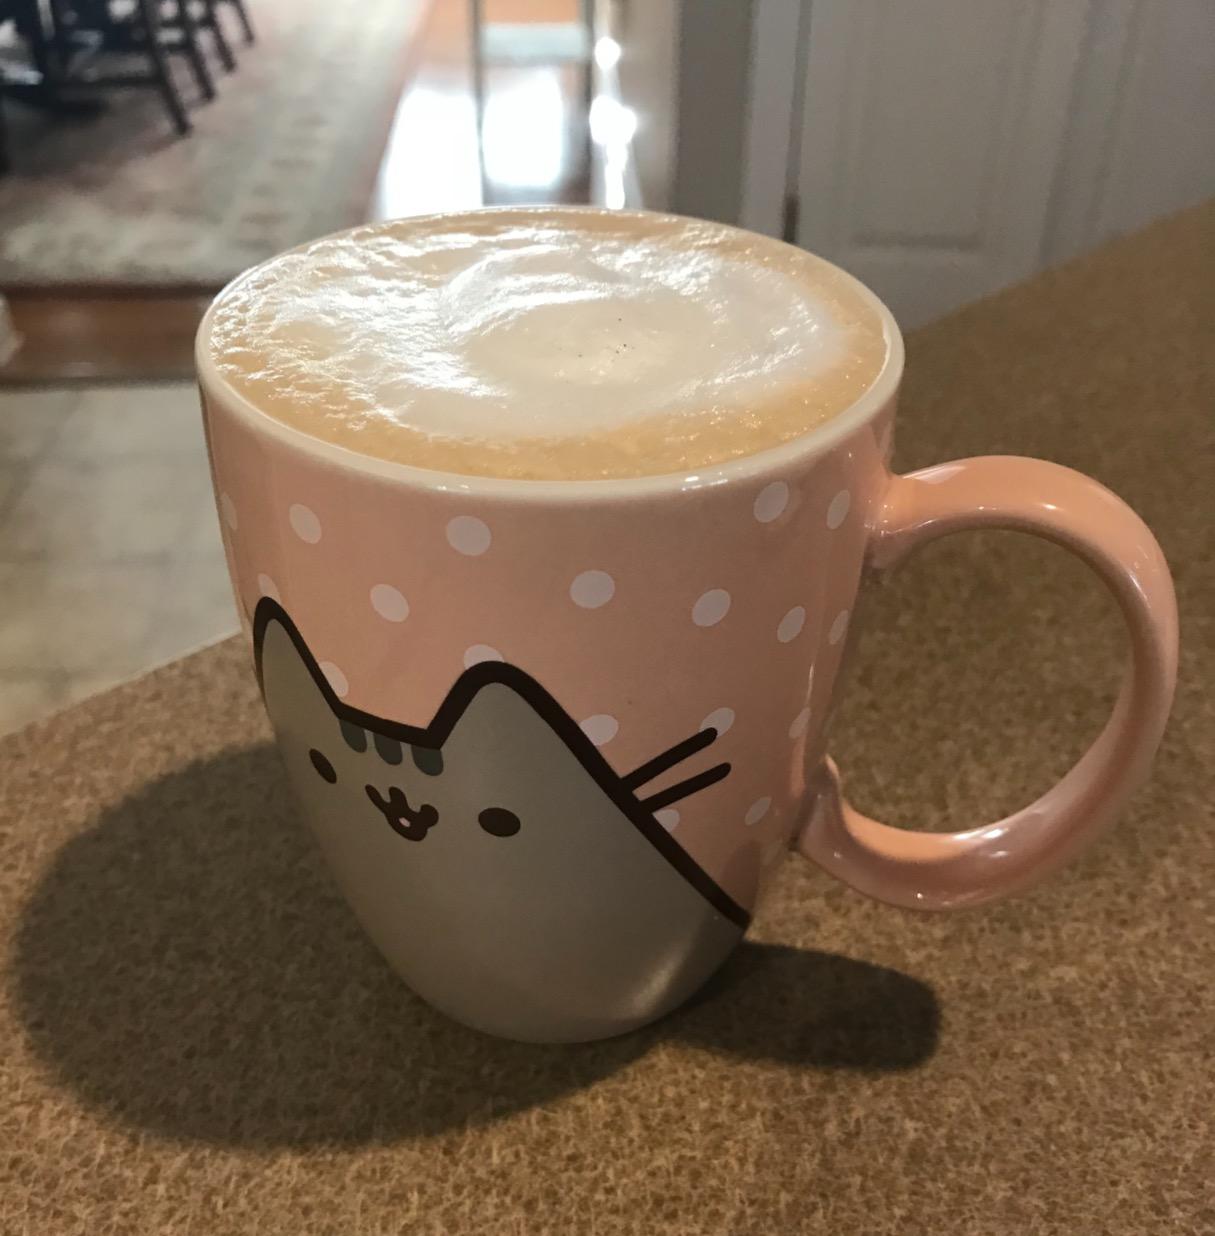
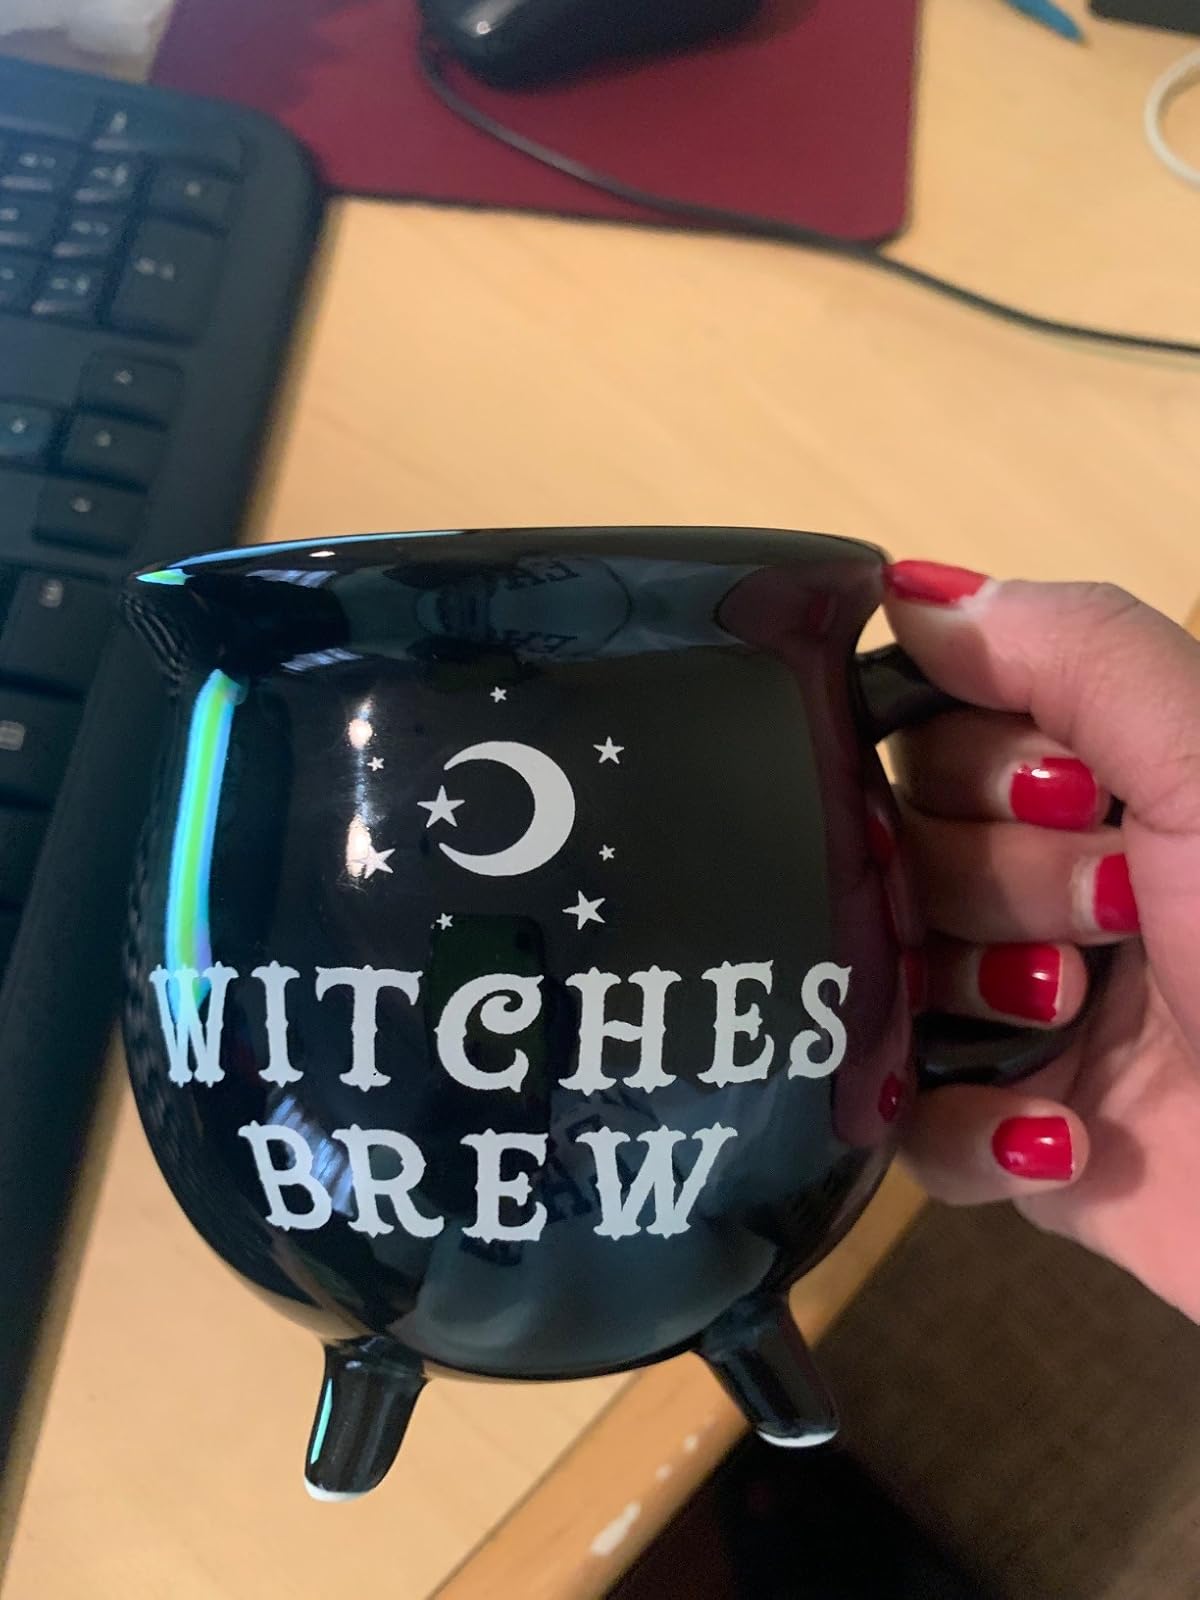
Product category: items_mug
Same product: no